Safety wire

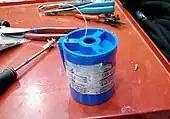
A one-pound spool of stainless steel safety wire

Safety wire is commonly in diameter, but diameters are also available. It is usually made of stainless steel, but is also available in monel and inconel alloys for high temperature applications and copper for break-away applications. For consumer applications, it is typically sold in spools enclosed in a small cardboard or plastic canister.